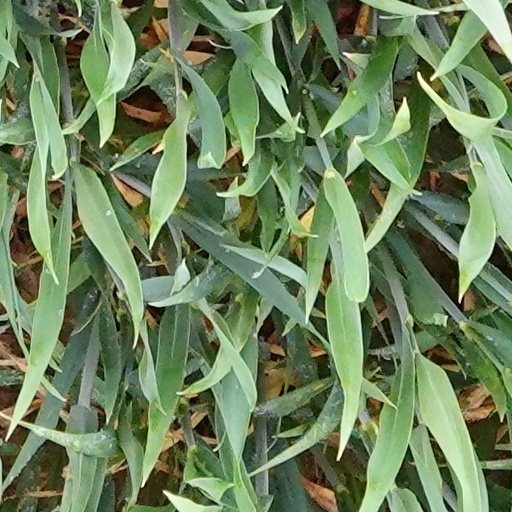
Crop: wheat